Geography of Rio de Janeiro

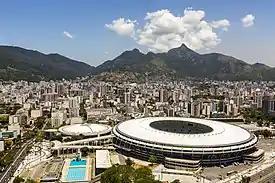
The iconic Maracanã Stadium

Centro or Downtown is the historic core of the city, as well as its financial center. Sites of interest include the Paço Imperial, built during colonial times to serve as a residence for the Portuguese governors of Brazil; many historic churches, such as the Candelária Church (the former cathedral), São Jose, Santa Lucia, Nossa Senhora do Carmo, Santa Rita, São Francisco de Paula, and the monasteries of Santo Antônio and São Bento. The Centro also houses the modern concrete Rio de Janeiro Cathedral. Around the Cinelândia square, there are several landmarks of the "Belle Époque" of Rio, such as the Municipal Theatre and the National Library building.